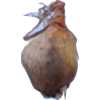
Label: onion